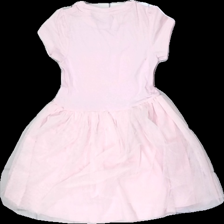
View: back
Type: Dress
Category: Children
Brand: Not in the list
Brand text on label: peppa pig
Colors: Multicolor, Pink
Material: 61% polyester 39 % cotton
Pattern: Logo print
Cut: Regular
Size: 98
Season: Summer
Stains: Minor
Holes: Minor
Price range: 50-100
Recommended usage: Export